Claudia Umpiérrez

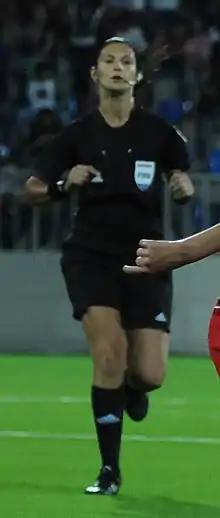

Claudia Inés Umpiérrez Rodríguez (born 6 January 1983), best known only as Claudia Umpiérrez, is a Uruguayan association football referee and lawyer by profession.